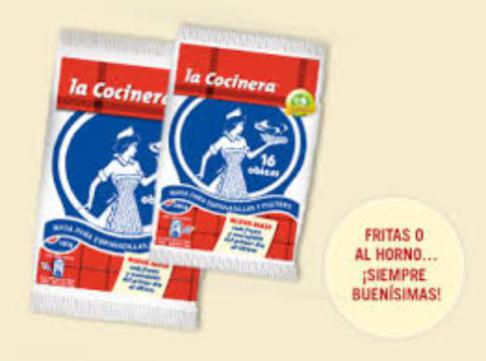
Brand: la cocinera
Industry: Food